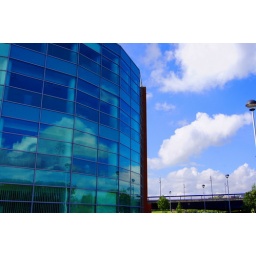
A call center building on Teesdale with the Princess Diana bridge in the background.